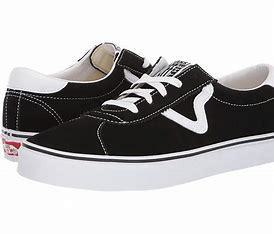
Brand: Vans
Model: Sport